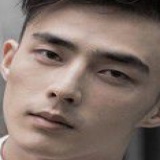
diễn viên Mao Tử Tuấn